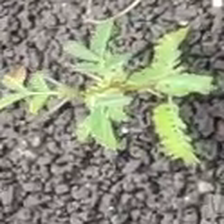
Weed species: Dwarf_cassia_(Chamaecrista pumila)